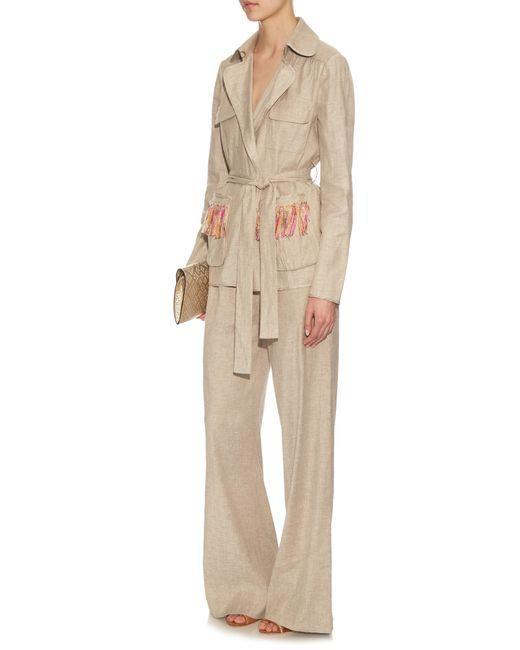
Ein beiges Outfit aus Leinen